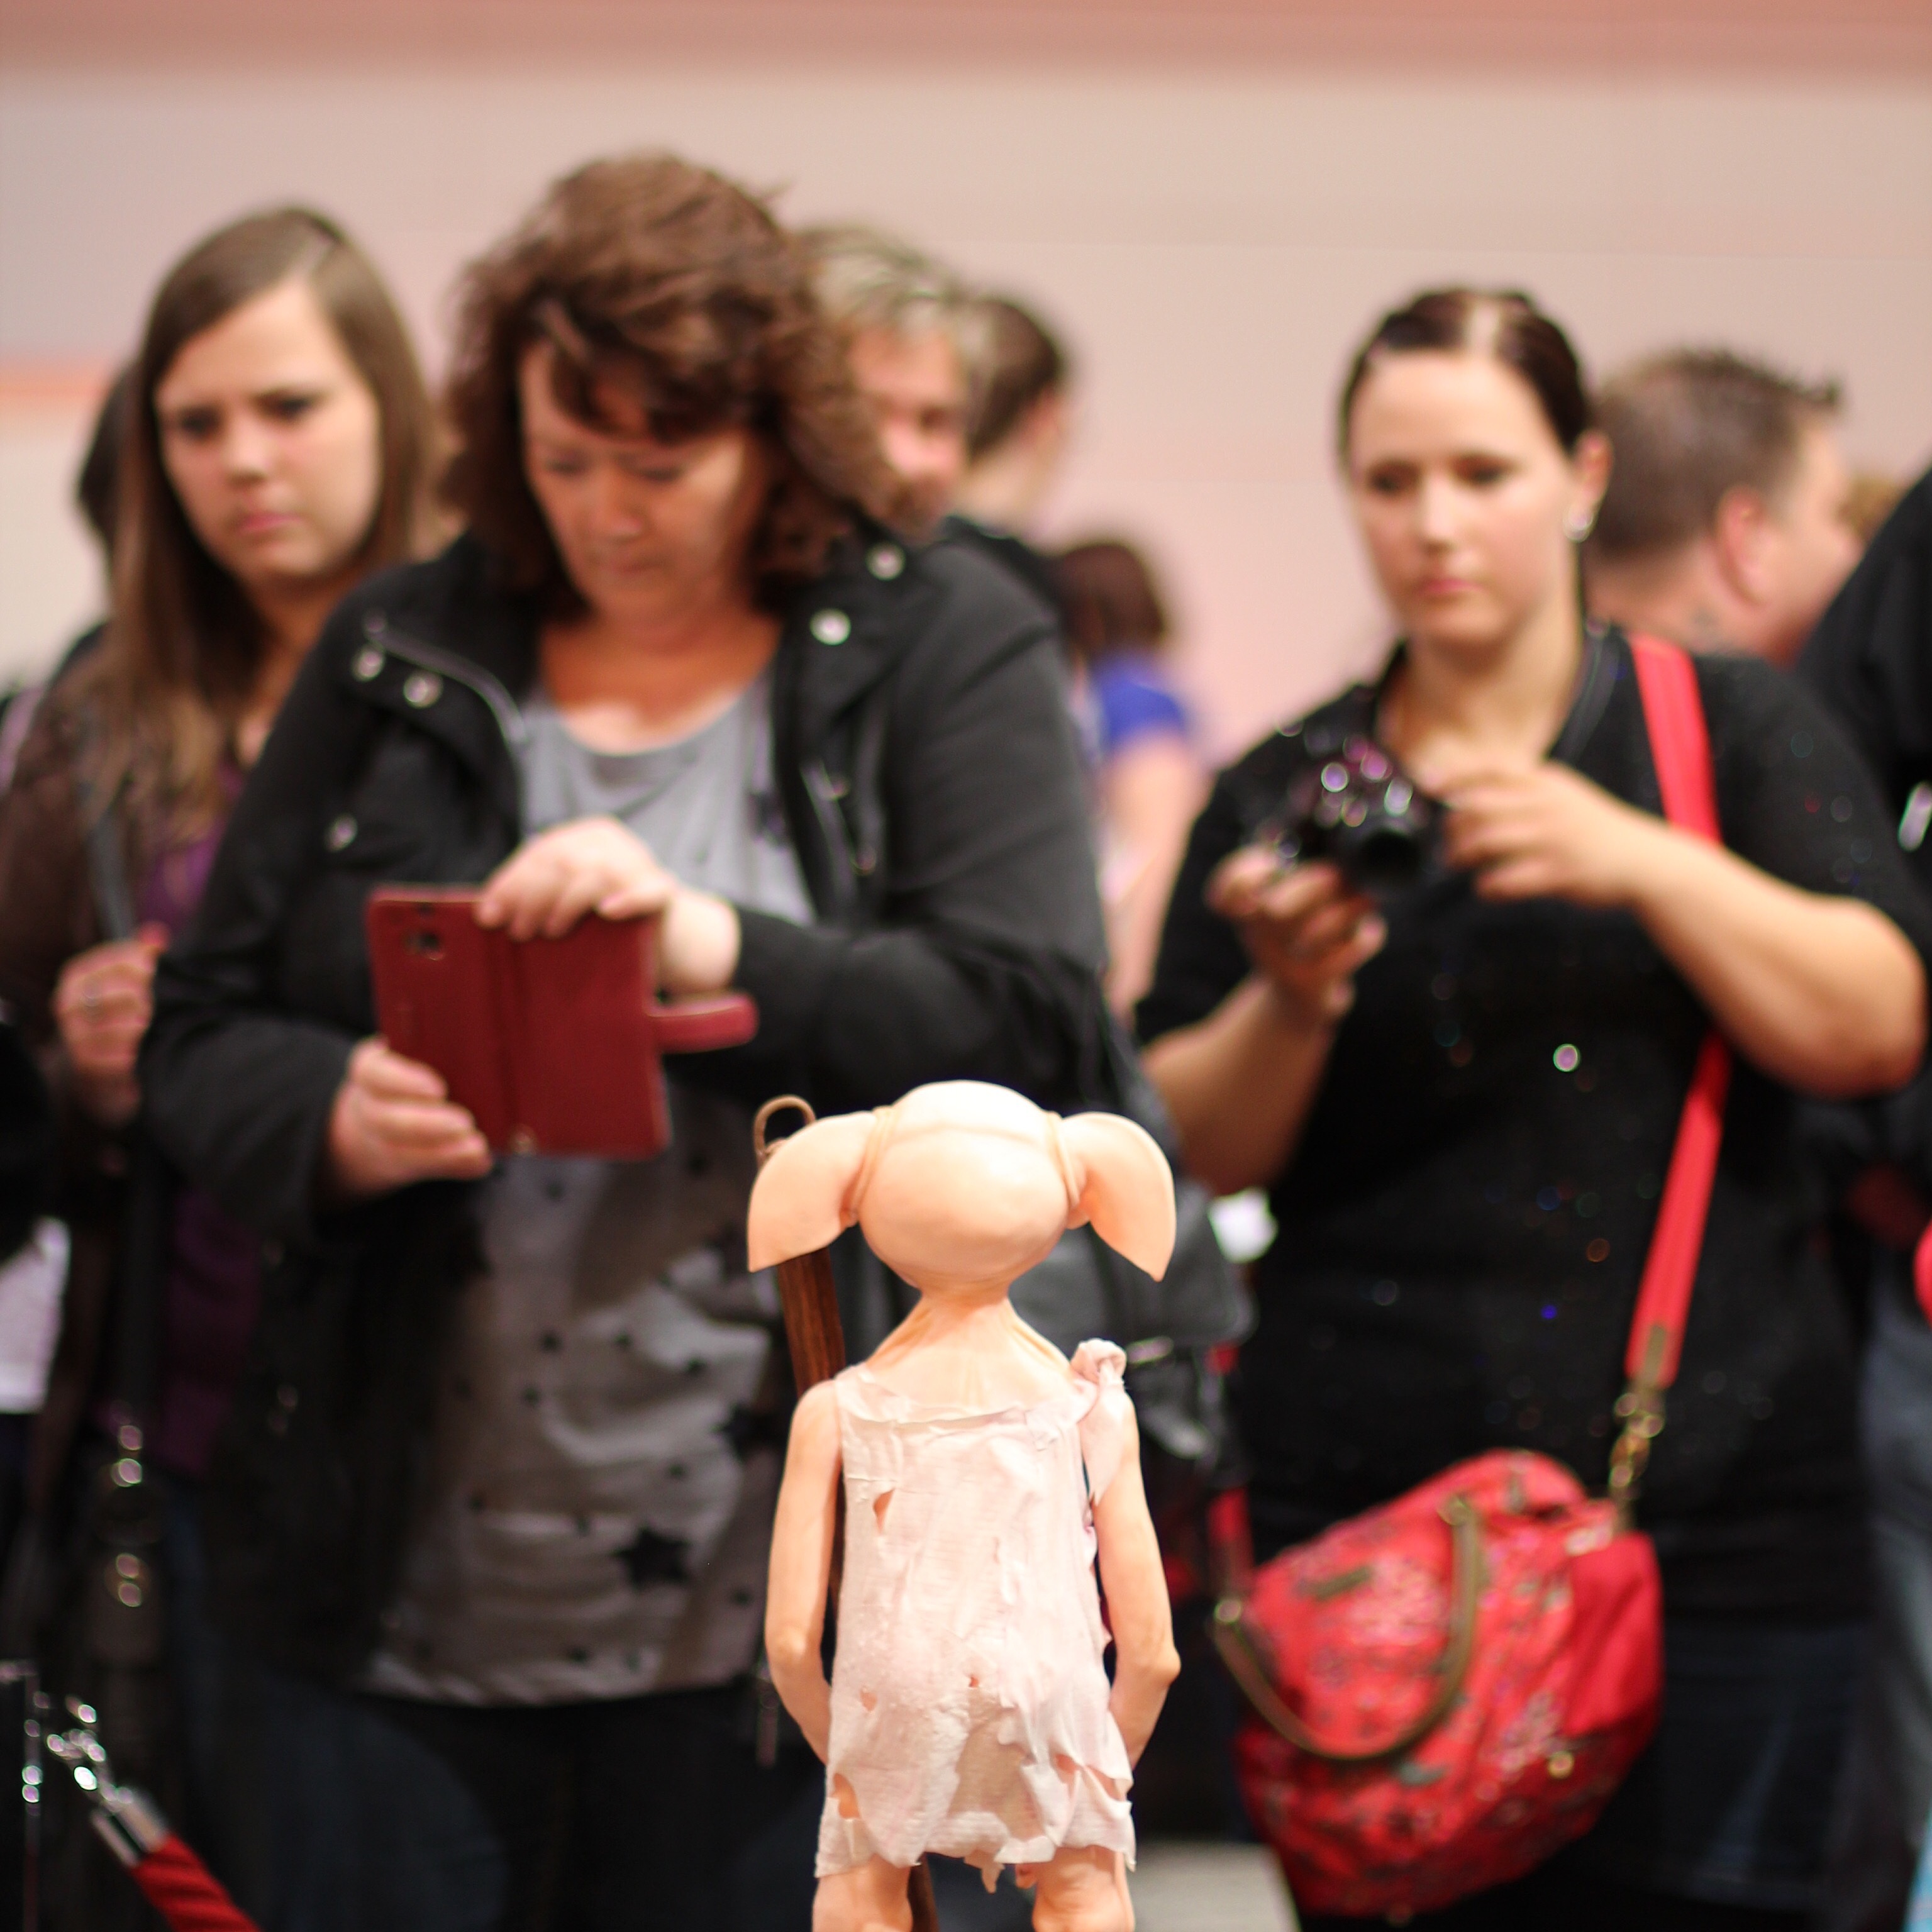
fashion, harry potter, tourists, sock, eleven, dobby